Buffalo Sabres

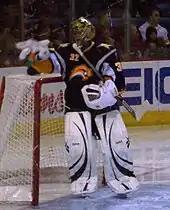
Mikael Tellqvist was acquired by the Sabres on March 4, 2009. He was their backup goaltender for the remainder of the 2008–09 season.

During the 2007–08 season, the Sabres hosted a game against the Pittsburgh Penguins on January 1, 2008, which was played outdoors at Ralph Wilson Stadium, home of the Buffalo Bills of the National Football League (NFL). The 2008 Winter Classic, known colloquially as the "Ice Bowl" due to it taking place at the same time as college football's bowl games. The Sabres lost 2–1 in a shootout. The Sabres failed to qualify for the 2008 playoffs and became only the third team in NHL history to go from finishing first overall in the regular season standings to finishing out of the playoffs the following year.